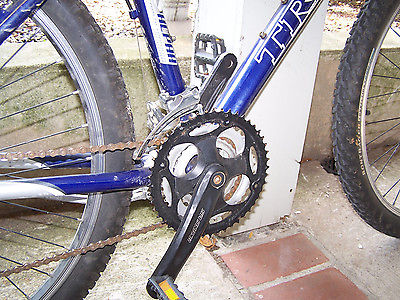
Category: bicycle